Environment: real
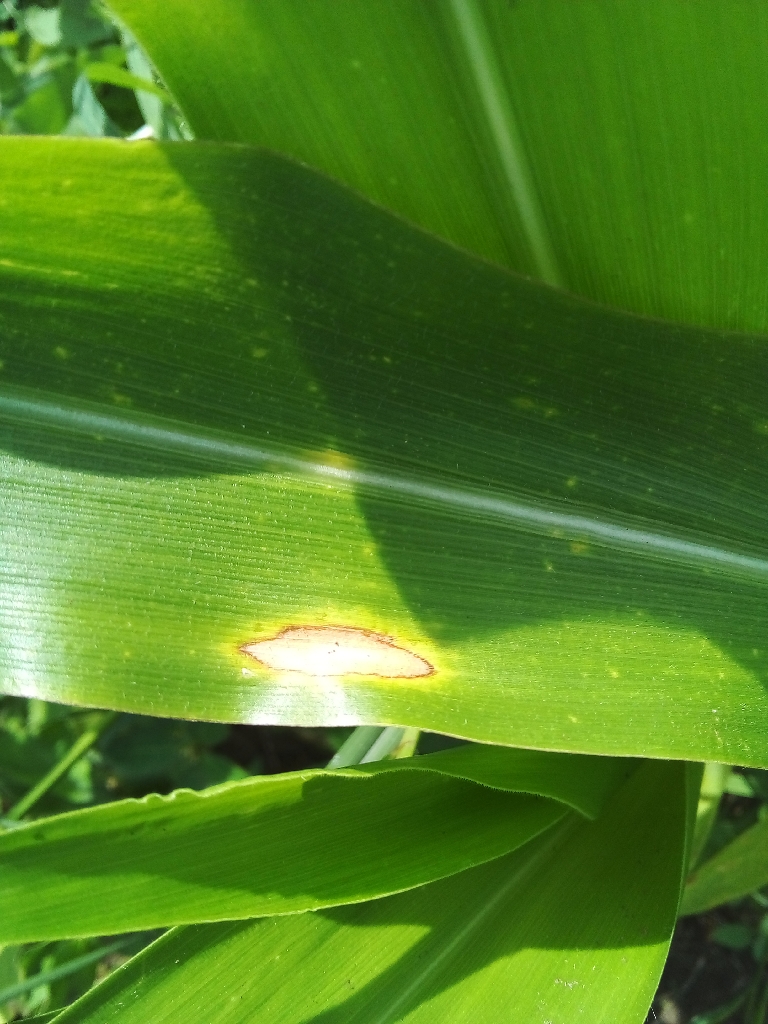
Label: northern_corn_leaf_blight